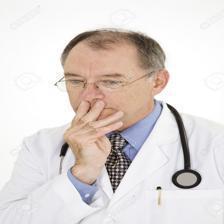
Image emotion (VAD): valence: -0.2, arousal: 0.0, dominance: -0.2
Candidate emotion words:
overwhelmed — valence: -0.318, arousal: 0.36, dominance: -0.304
proud — valence: 0.812, arousal: 0.4, dominance: 0.746
bored — valence: -0.694, arousal: -0.666, dominance: -0.608
enraged — valence: -0.834, arousal: 0.924, dominance: 0.272
Best matching emotion: overwhelmed